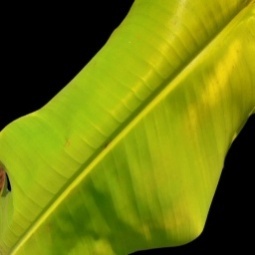
Label: Sulphur